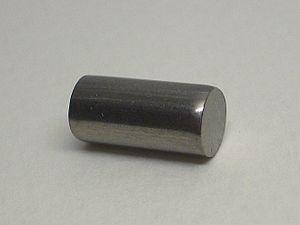
Le niobium est l'élément chimique de numéro atomique 41, de symbole Nb. Le corps simple est un métal de transition gris, rare, relativement mou et ductile.